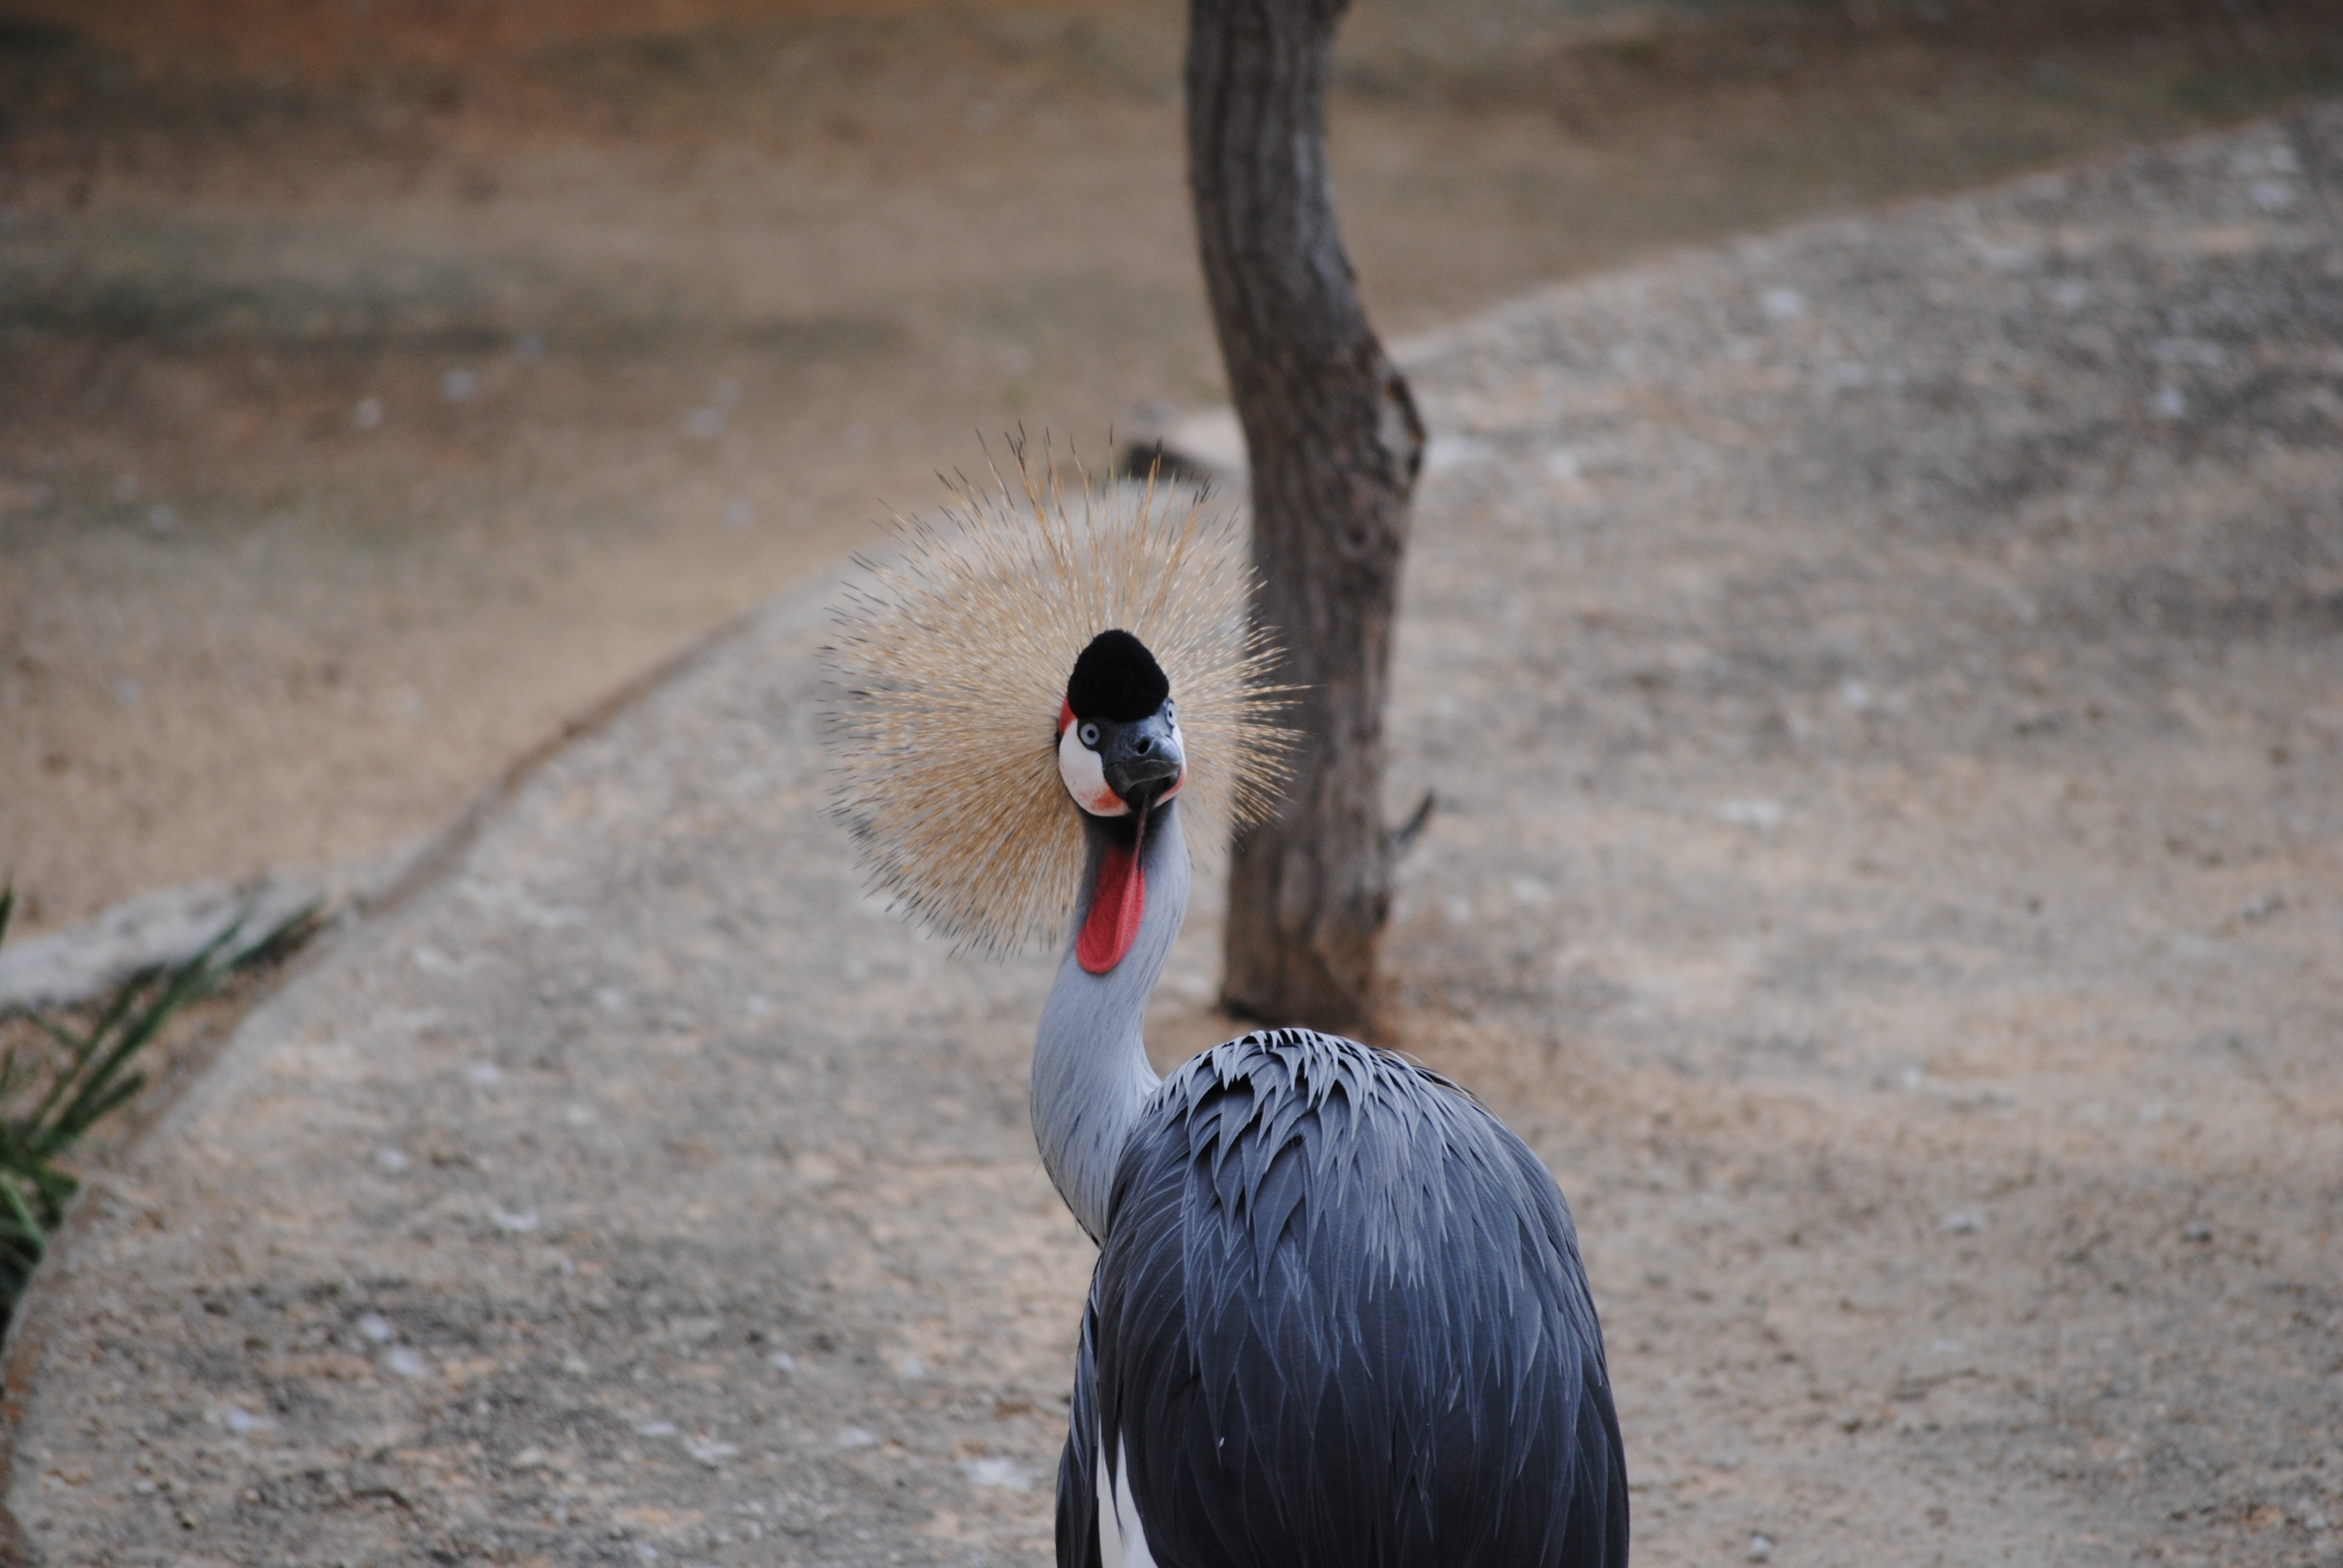
tree, outdoor, bird, hair, view, animal, wildlife, zoo, portrait, beak, africa, black, fauna, head, vertebrate, ratite, water bird, flightless bird, poof